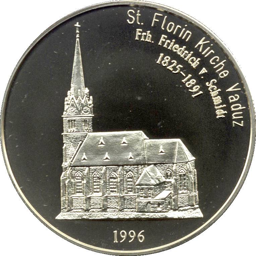
Kathedrale St. Florin